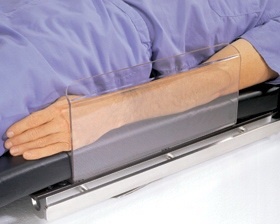
Alimed Arm Shield - M-1002003-4333 - Each
Delivery - 1-2 Weeks, Directly Ships from the Manufacturer To protect arms and keep them from falling off table Comfortable and safe Item Id 1002003 MF ID 925571 Manufacturer Alimed Application Arm Shield Specifications 7 X 15-3/4 Inch UNSPSC Code 42192002
Brand: Alimed
Category: Business & Industrial > Medical > Medical Furniture > Homecare & Hospital Beds